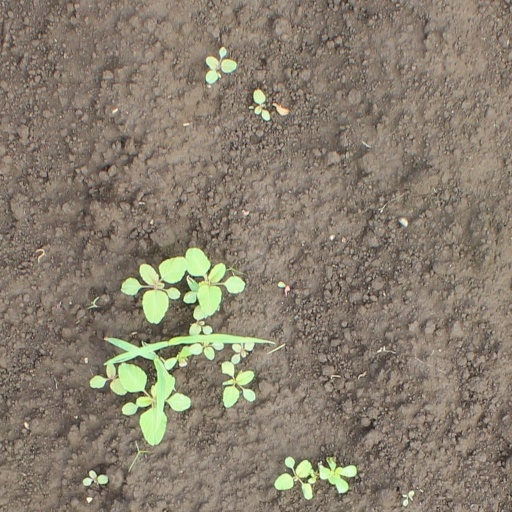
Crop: soybean